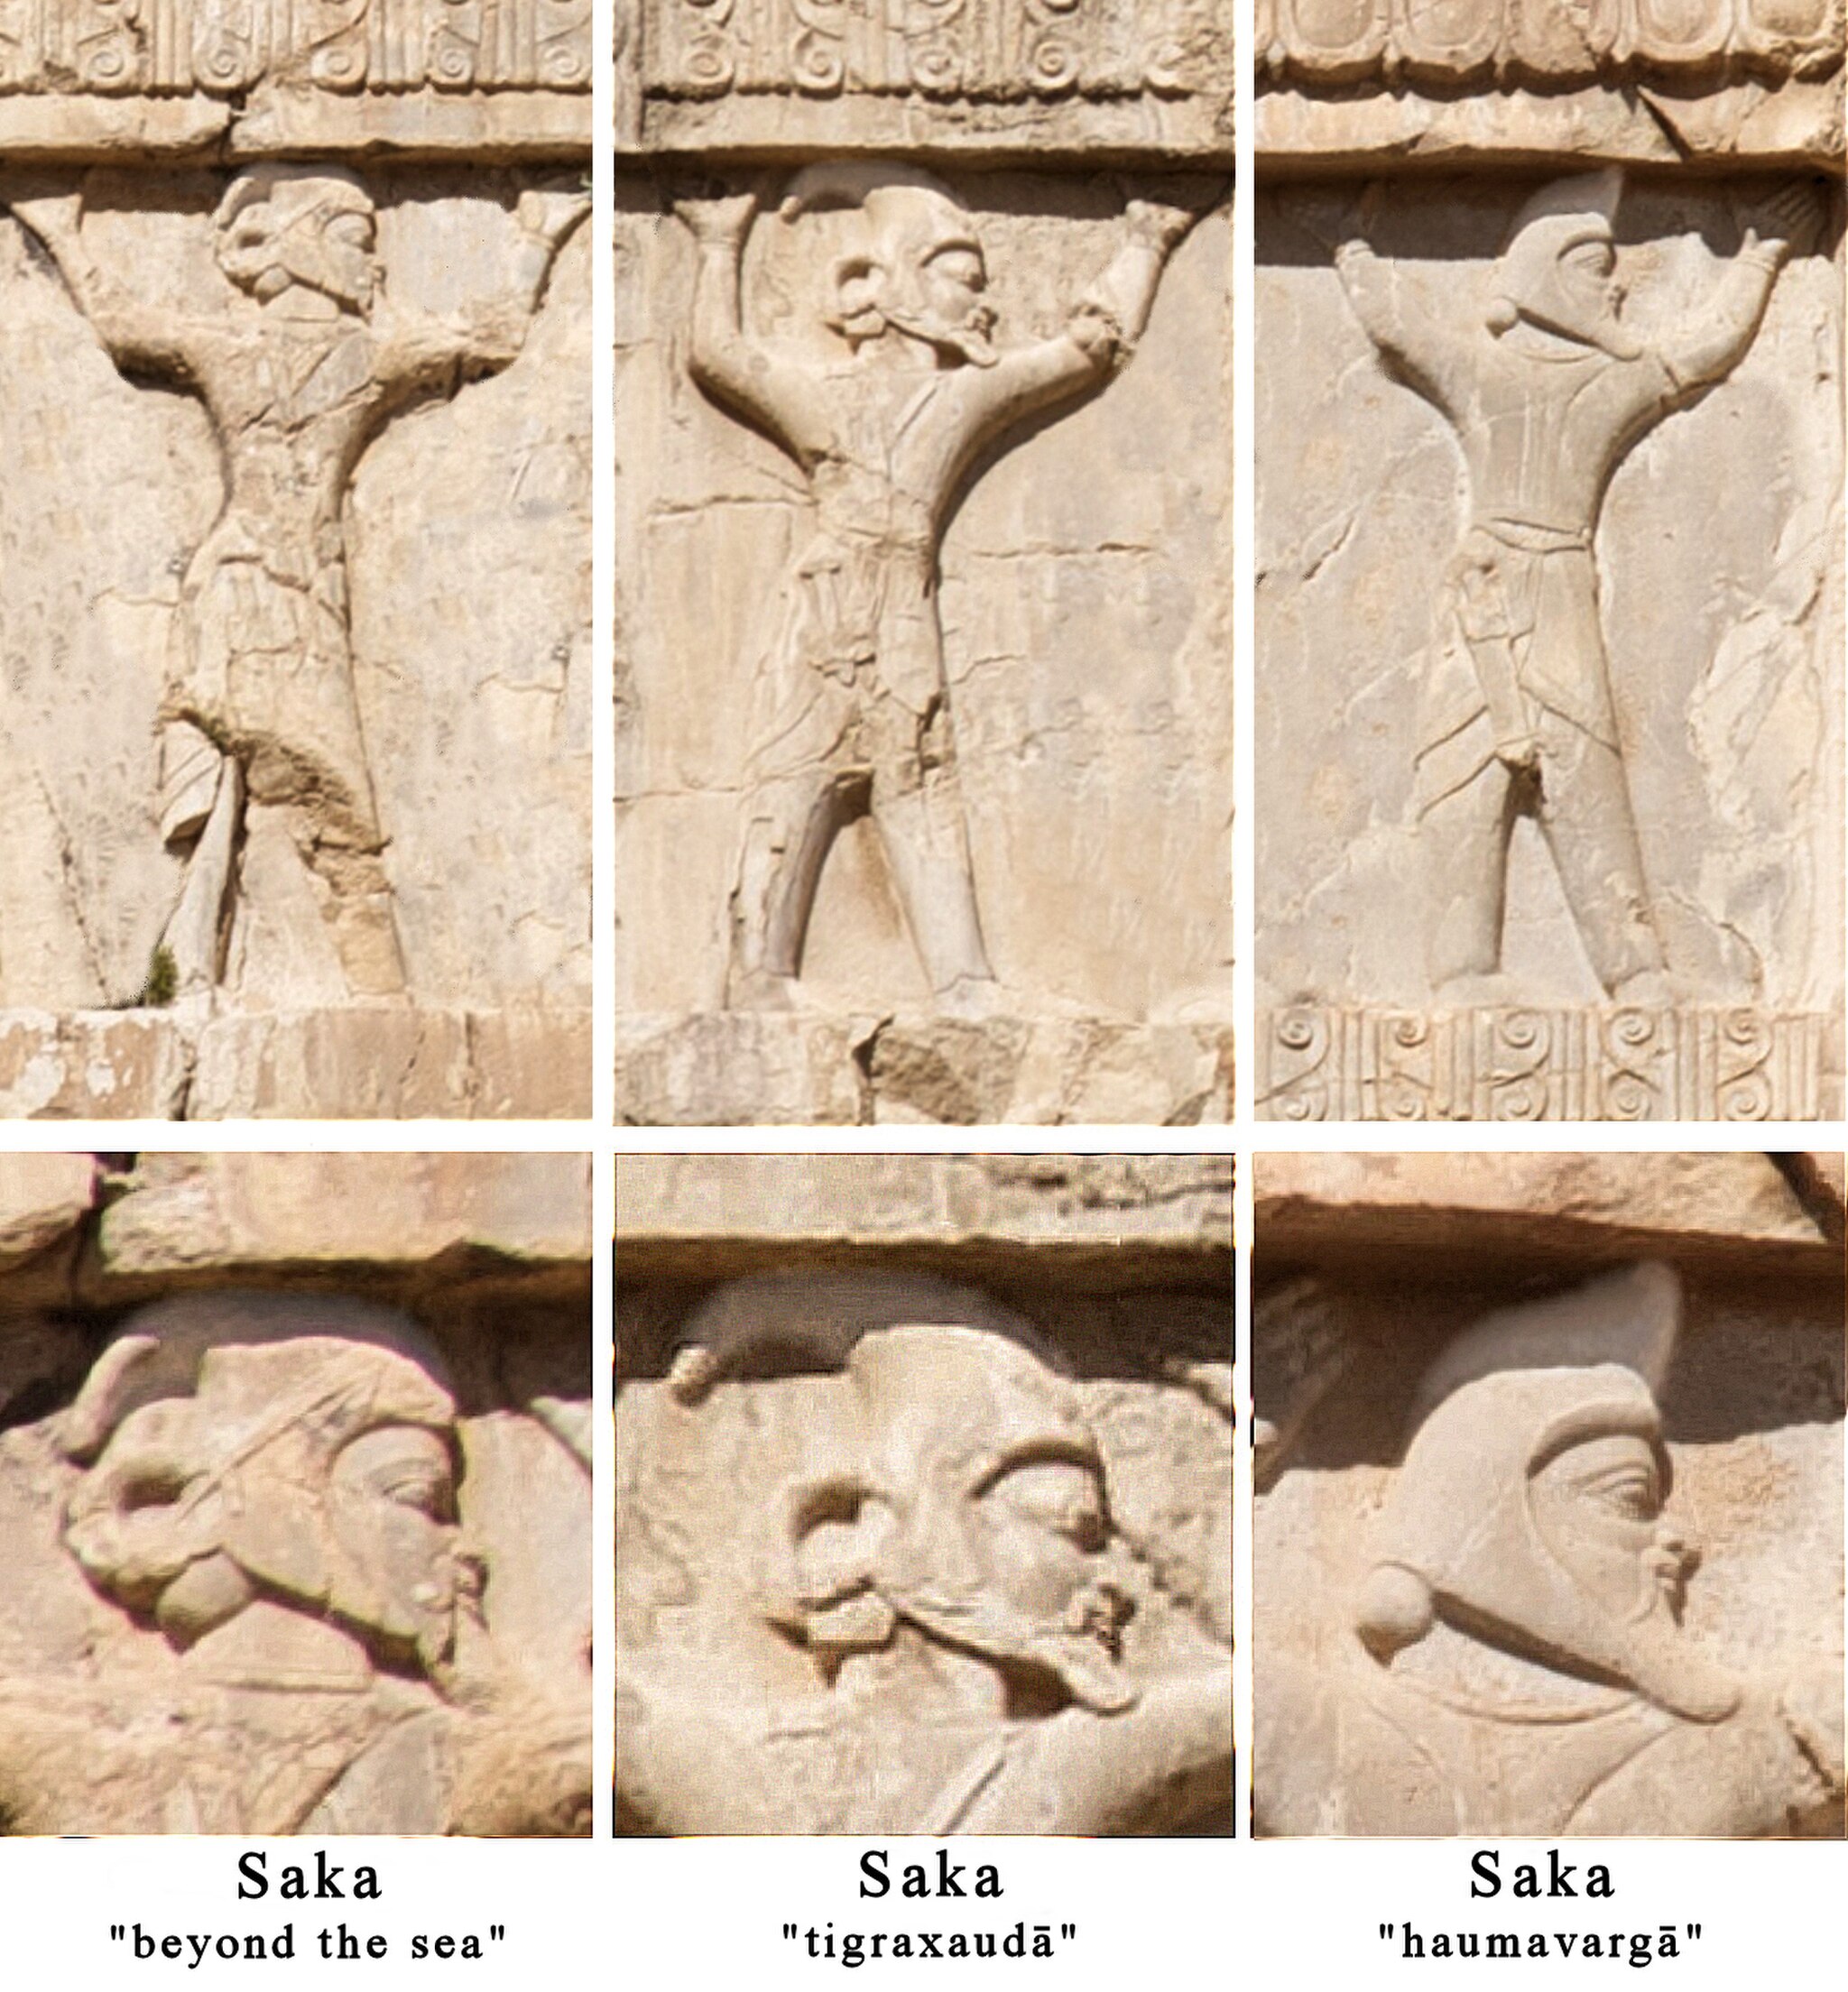
Title: Xerxes detail three types of Sakas cleaned up
Description: Xerxes detail three types of Sakas
Date: 2018-10-20
Categories: Tomb of Xerxes I, Extracted images, Scythians in art